Maturín

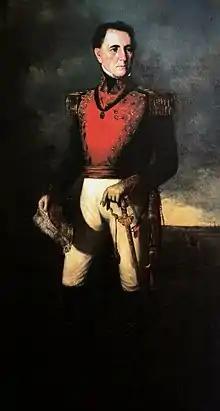
Portrait of José Tadeo Monagas.

Maturín was named after an indigenous chief (cacique) who lived with his tribe next to the bank of Guarapiche River. He was murdered by a supposed Spanish captain named Arrioja during a battle between tribal members and Spaniards on the site of the town in 1718. Since then the area has been known as ('the place of Maturín').